Ammolite

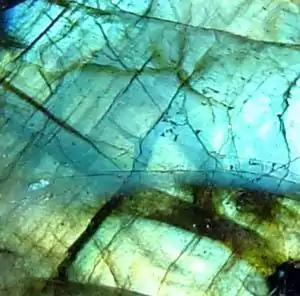
The iridescent flashes ("labradorescence") of labradorite may lead to its confusion with ammolite by the unfamiliar, but the overall appearance is unconvincing as an imitation.

The quality of gem ammolite is communicated via a letter grade system, from most desirable to least desirable: AA; A+; A; and A−. However, this system is not yet standardized and some vendors may use their own systems. The grade and therefore the value of an ammolite gemstone is determined by the following criteria: